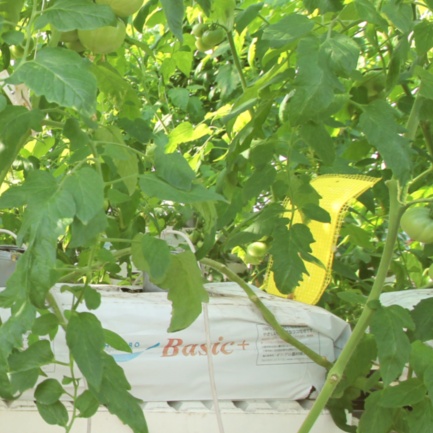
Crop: tomato